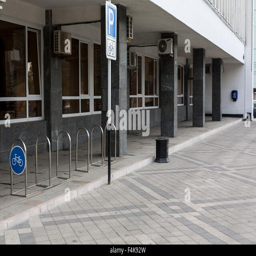
empty place for a parking of bicycles